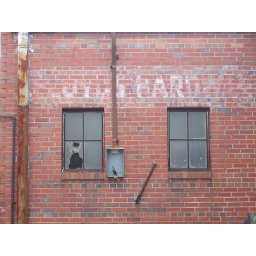
Floyd's Hardware ghost sign on the back of a building on 2nd Street in Lumberton, NC